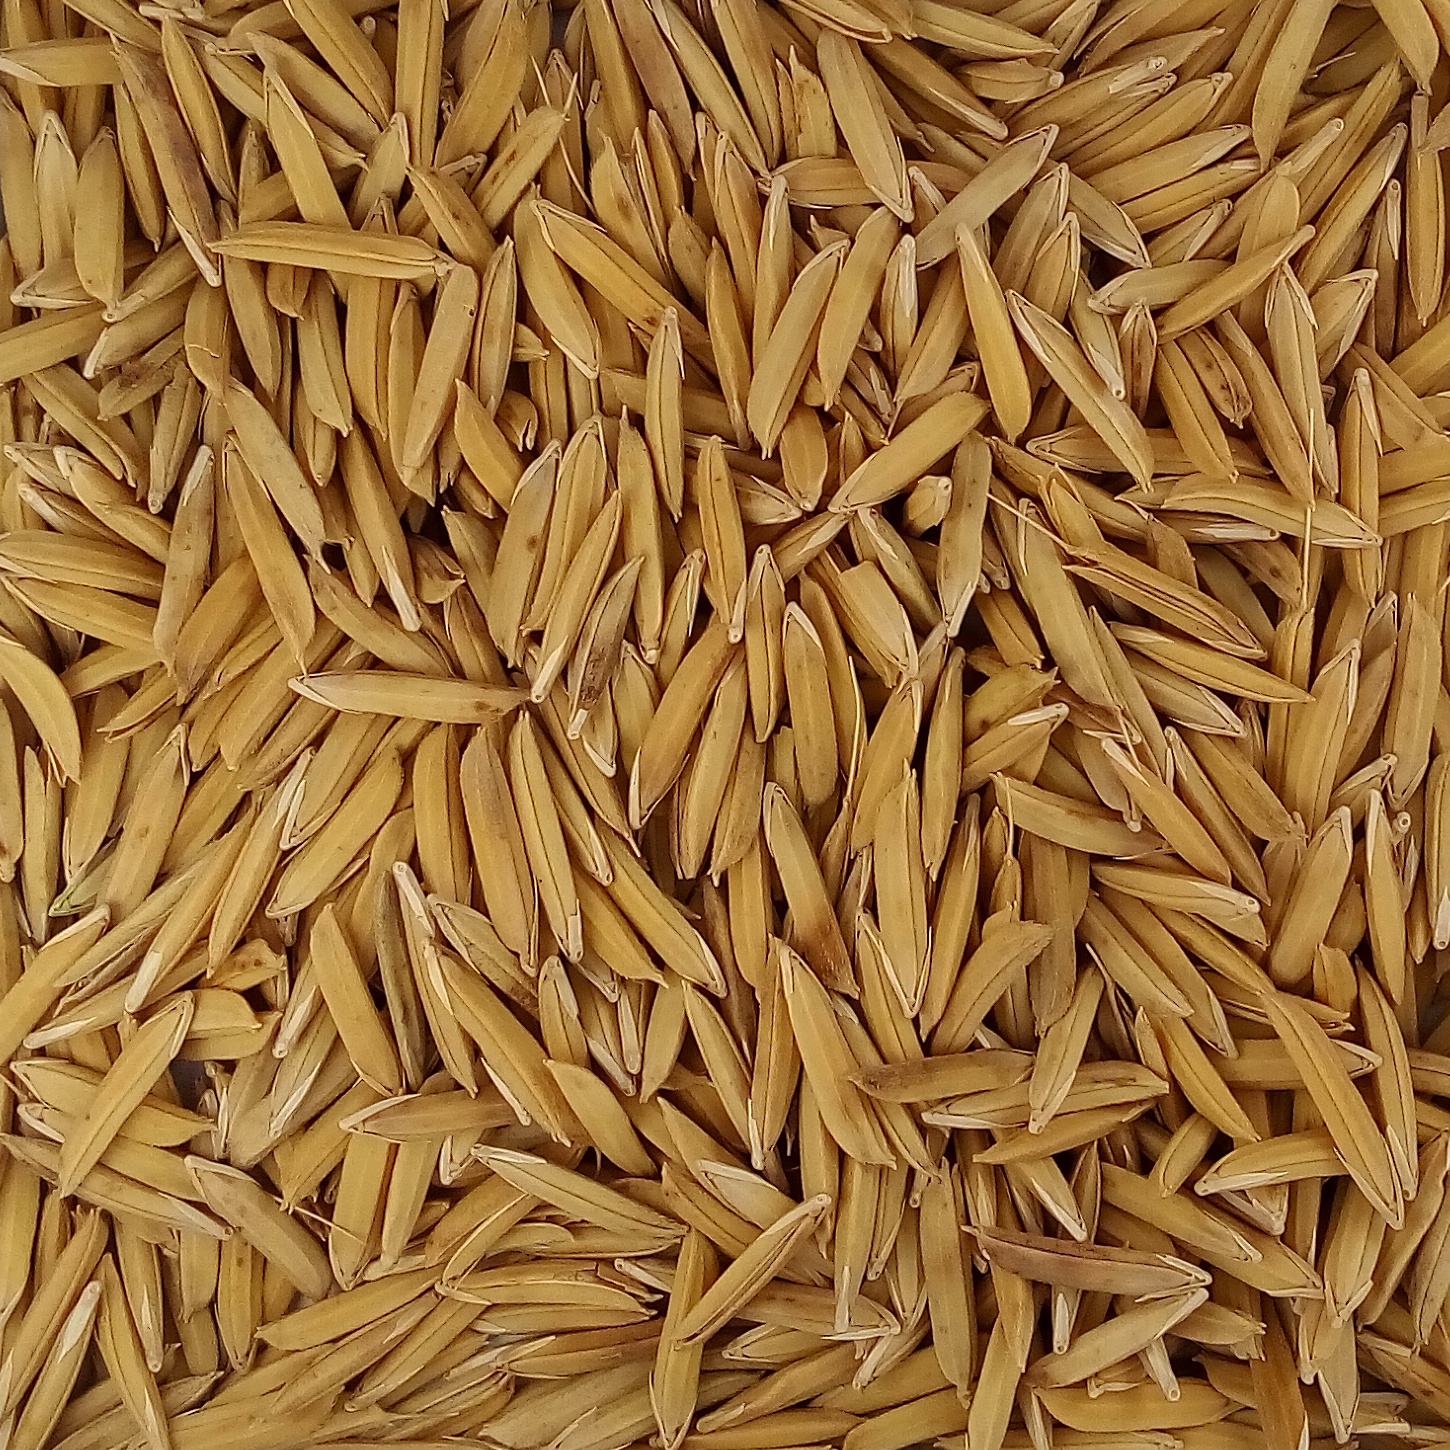
Rice seed variety: 1121